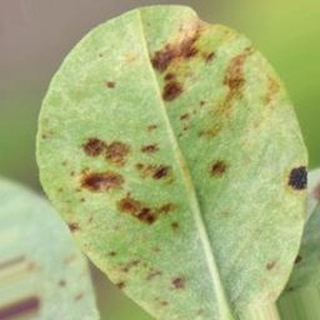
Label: groundnut_rust